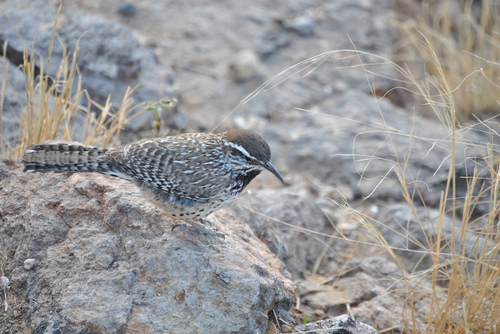
a brown bird that is speckled with white and has a long, thin beak.
this is a bird that has black spots and a black pointy beak.
this bird has a dark brown crown, a long bill, and a spotted brown and white back.
this small, camouflaged bird has a long, hooded beak and is speckled all along its back and tail feathers.
this bird is white and brown in color with a skinny curved beak, and brown eye rings.
this is a small grey, white, and black bird, who almost looks camouflaged.
this bird has wings that are black and white and has a thin bill
this small bird has with a mix of black and brown feathers.
this bird is mixed brown in color, and has a curved black beak.
a small bird with a long pointed black beak.
Species: Cactus Wren